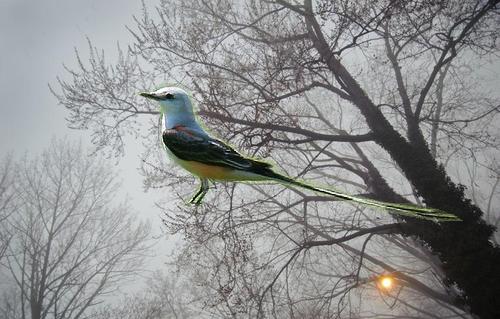
Bird species: Scissor_tailed_Flycatcher
Bird type: landbird
Background: land